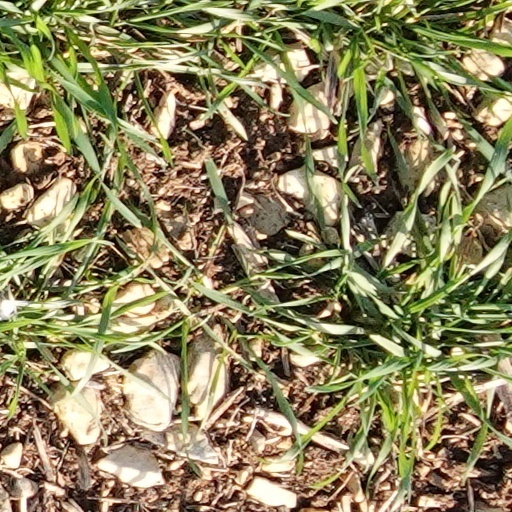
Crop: wheat